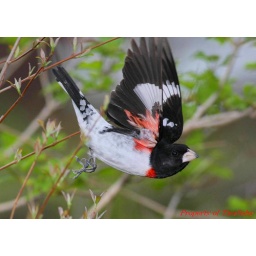
.......male ROSE-BREASTED GROSBEAK. (#13) As you can see here, the male shows red under wing converts and female shows yellow.